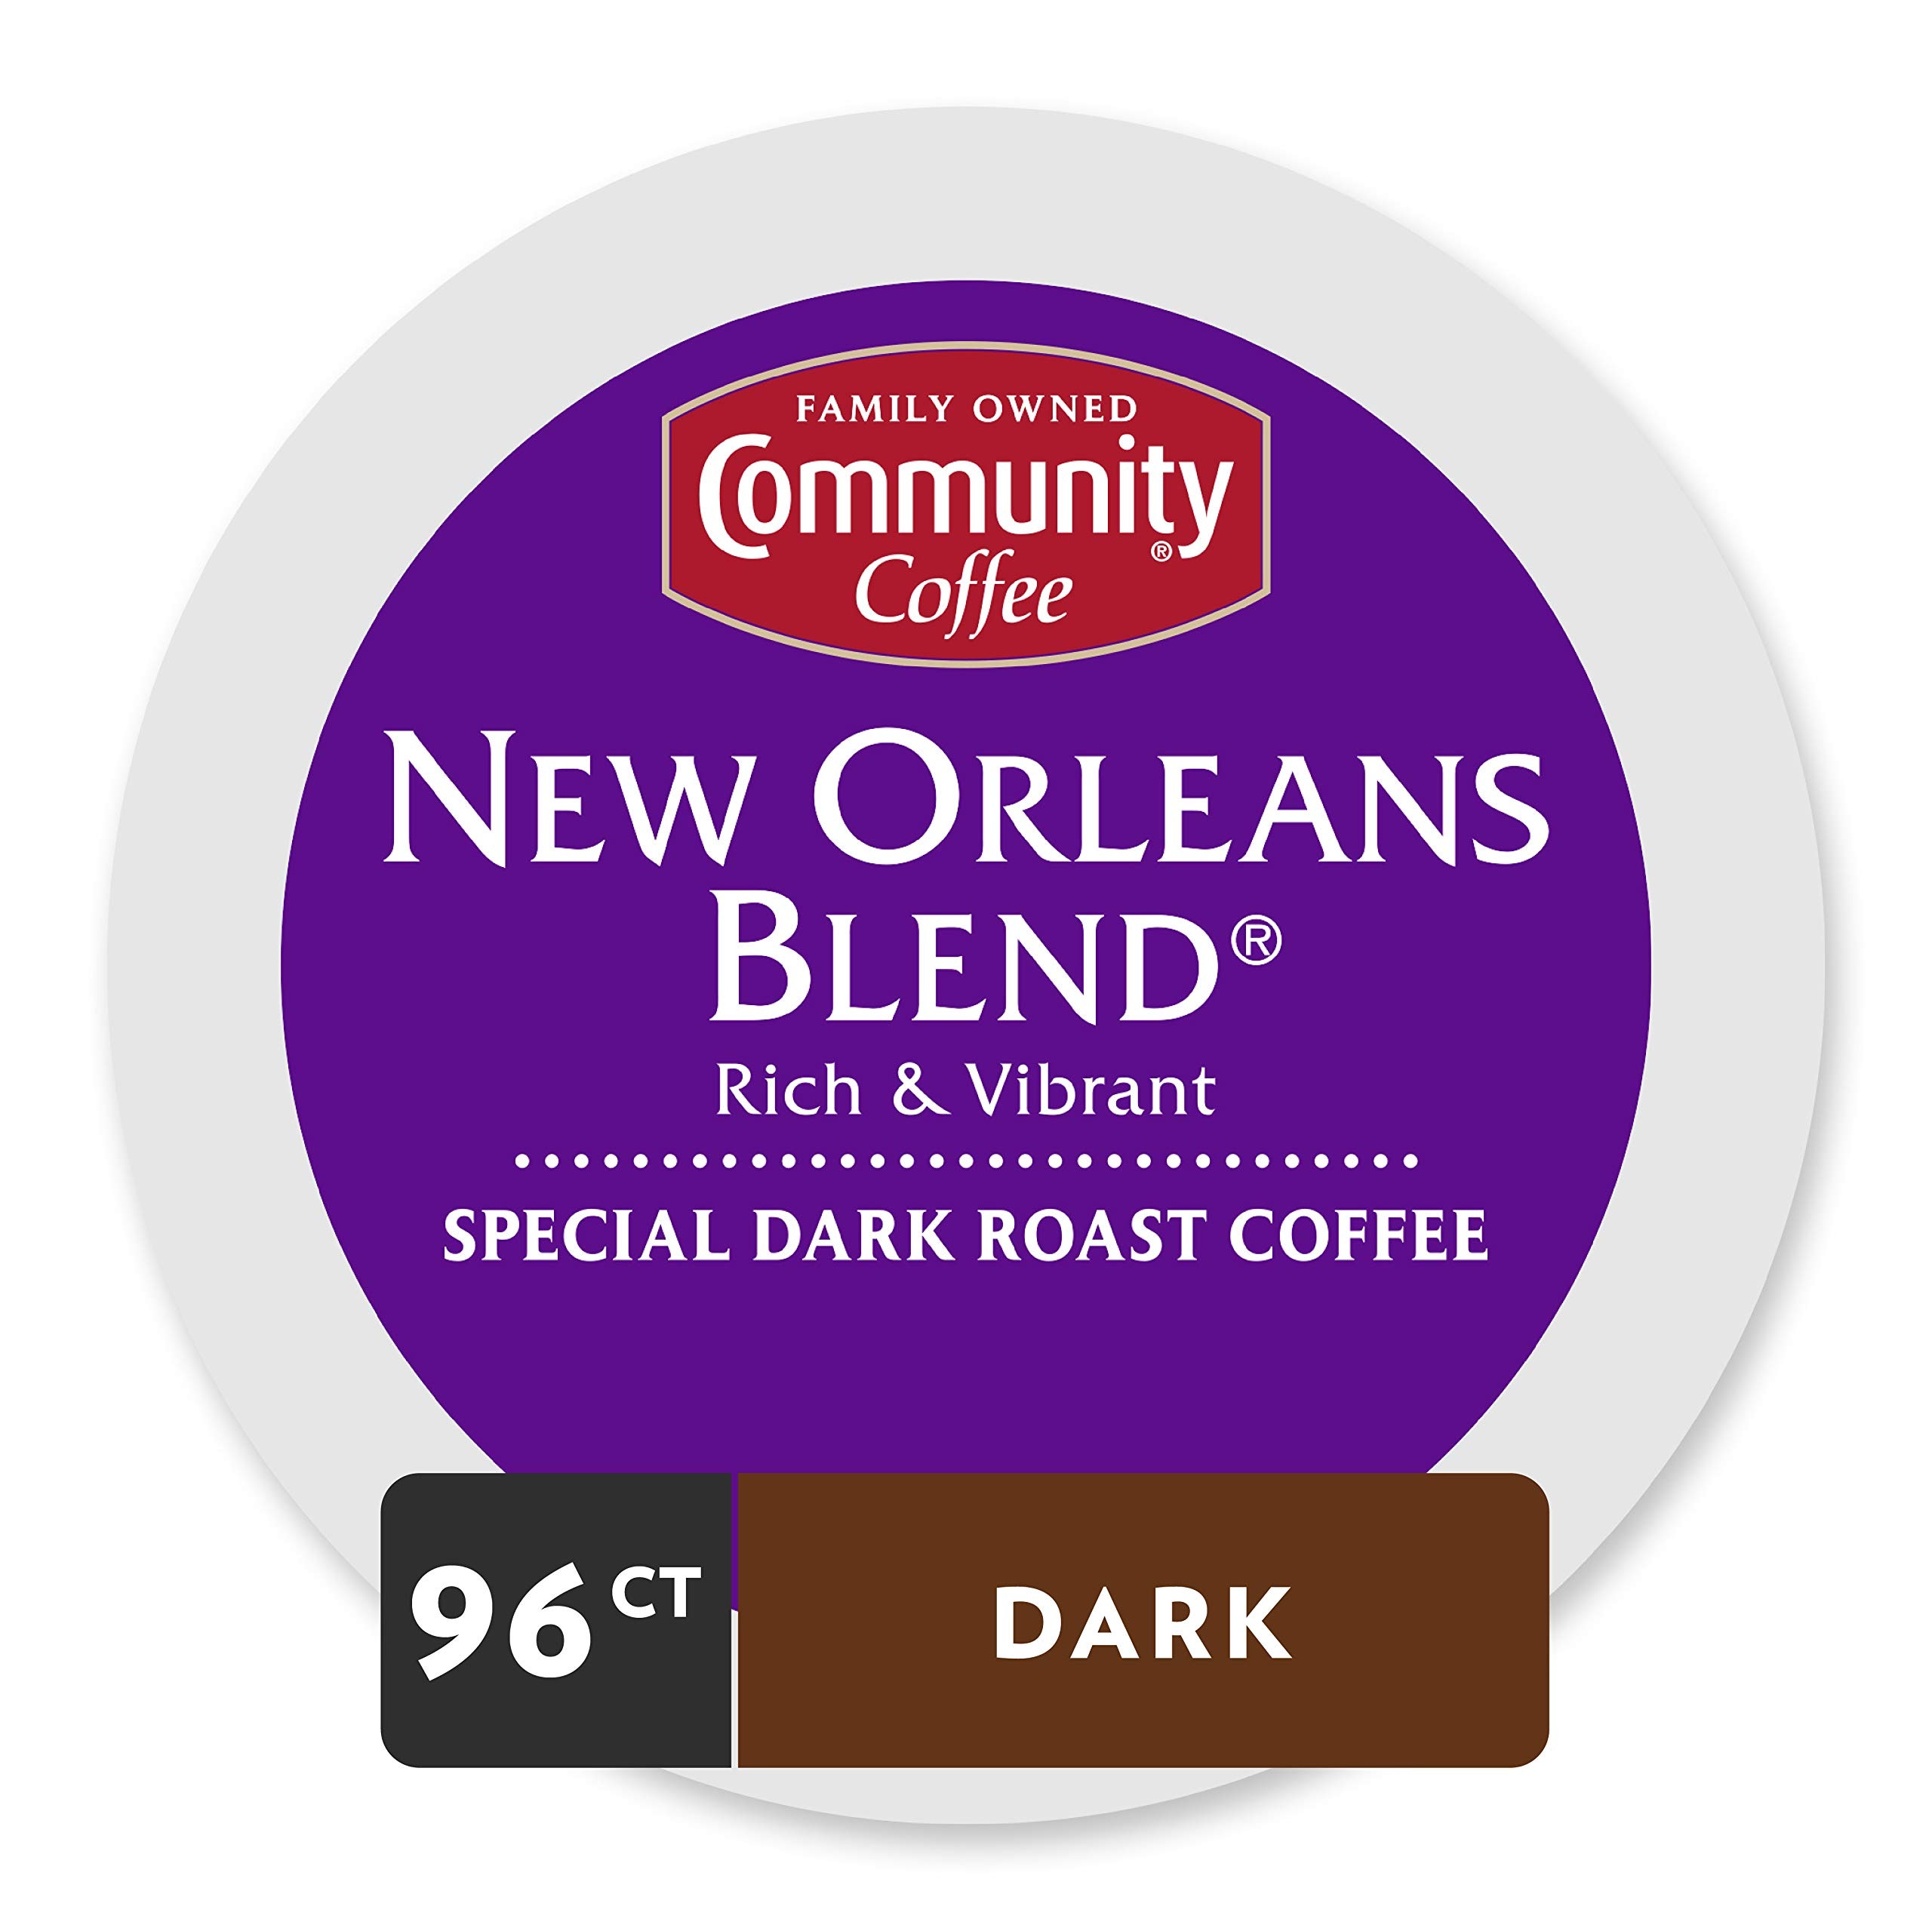
Item Name: Community Coffee New Orleans Blend Medium-Dark Roast Single Serve K-Cup Coffee Pods, Box of 24 Pods (Pack of 4)
Bullet Point 1: NEW ORLEANS BLEND COFFEE: Experience the lively & bold flavors of New Orleans. This blend balances bright flavor notes in a heavy, bold body. It's rich & complex just like the city.
Bullet Point 2: COFFEE PODS: We take high-quality 100% Arabica beans, roast & grind them to perfection, then package them in single-serve coffee pods that are Keurig 2.0 (k-cup) compatible for quick & easy brewing.
Bullet Point 3: COMMUNITY IS EVERYTHING: From using responsibly-sourced coffee beans to programs that support military service members, local schools & more, Community Coffee gives back to our partners & local communities in every way we can.
Bullet Point 4: HOW YOU LIKE IT: We have k-cup compatible single-serve coffee pods for a quickly brewed cup. For reusable pods, we have whole beans or ground coffee for the same great Community Coffee taste.
Bullet Point 5: QUALITY ASSURED: All of our coffee beans go through a rigorous scoring system for body, balance, flavor & aroma. Only then can they be considered fit to bear the Community Coffee name.
Value: 96.0
Unit: Count

Price: 15.47